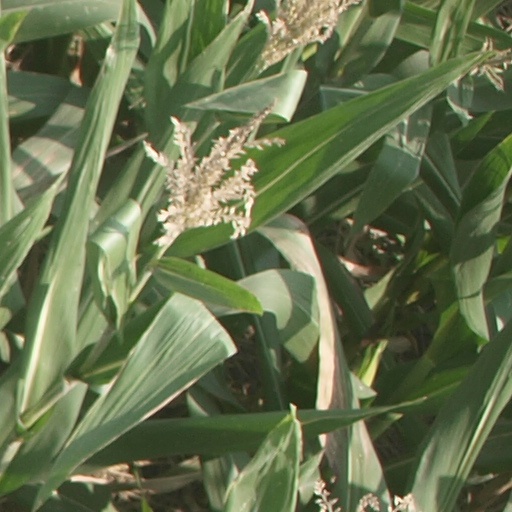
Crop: maize; corn